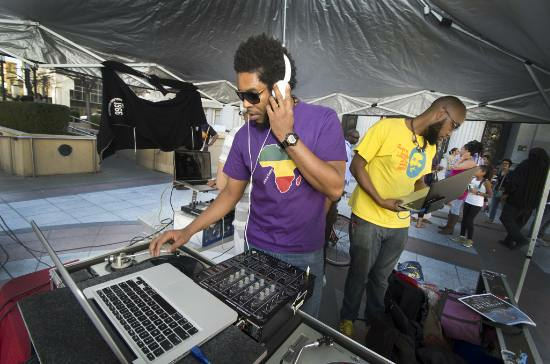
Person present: Yes